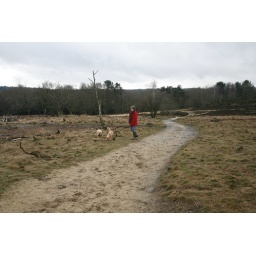
Kate with Charlie and Chester on Kingsley Common. They love rolling in the sand (the dogs that is).